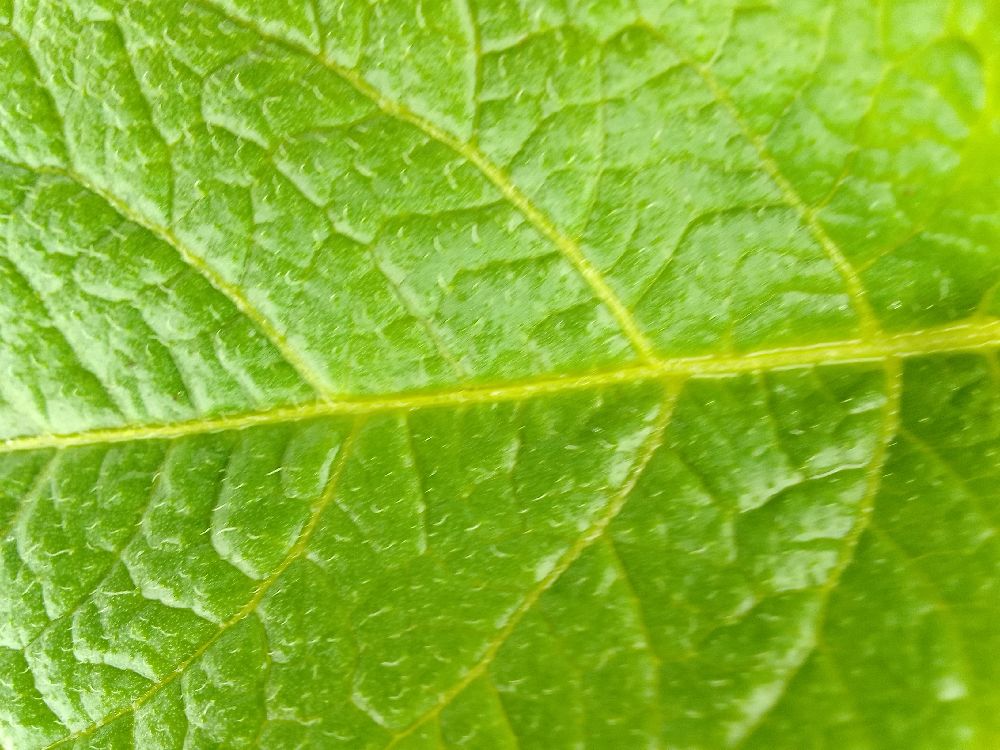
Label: Healthy